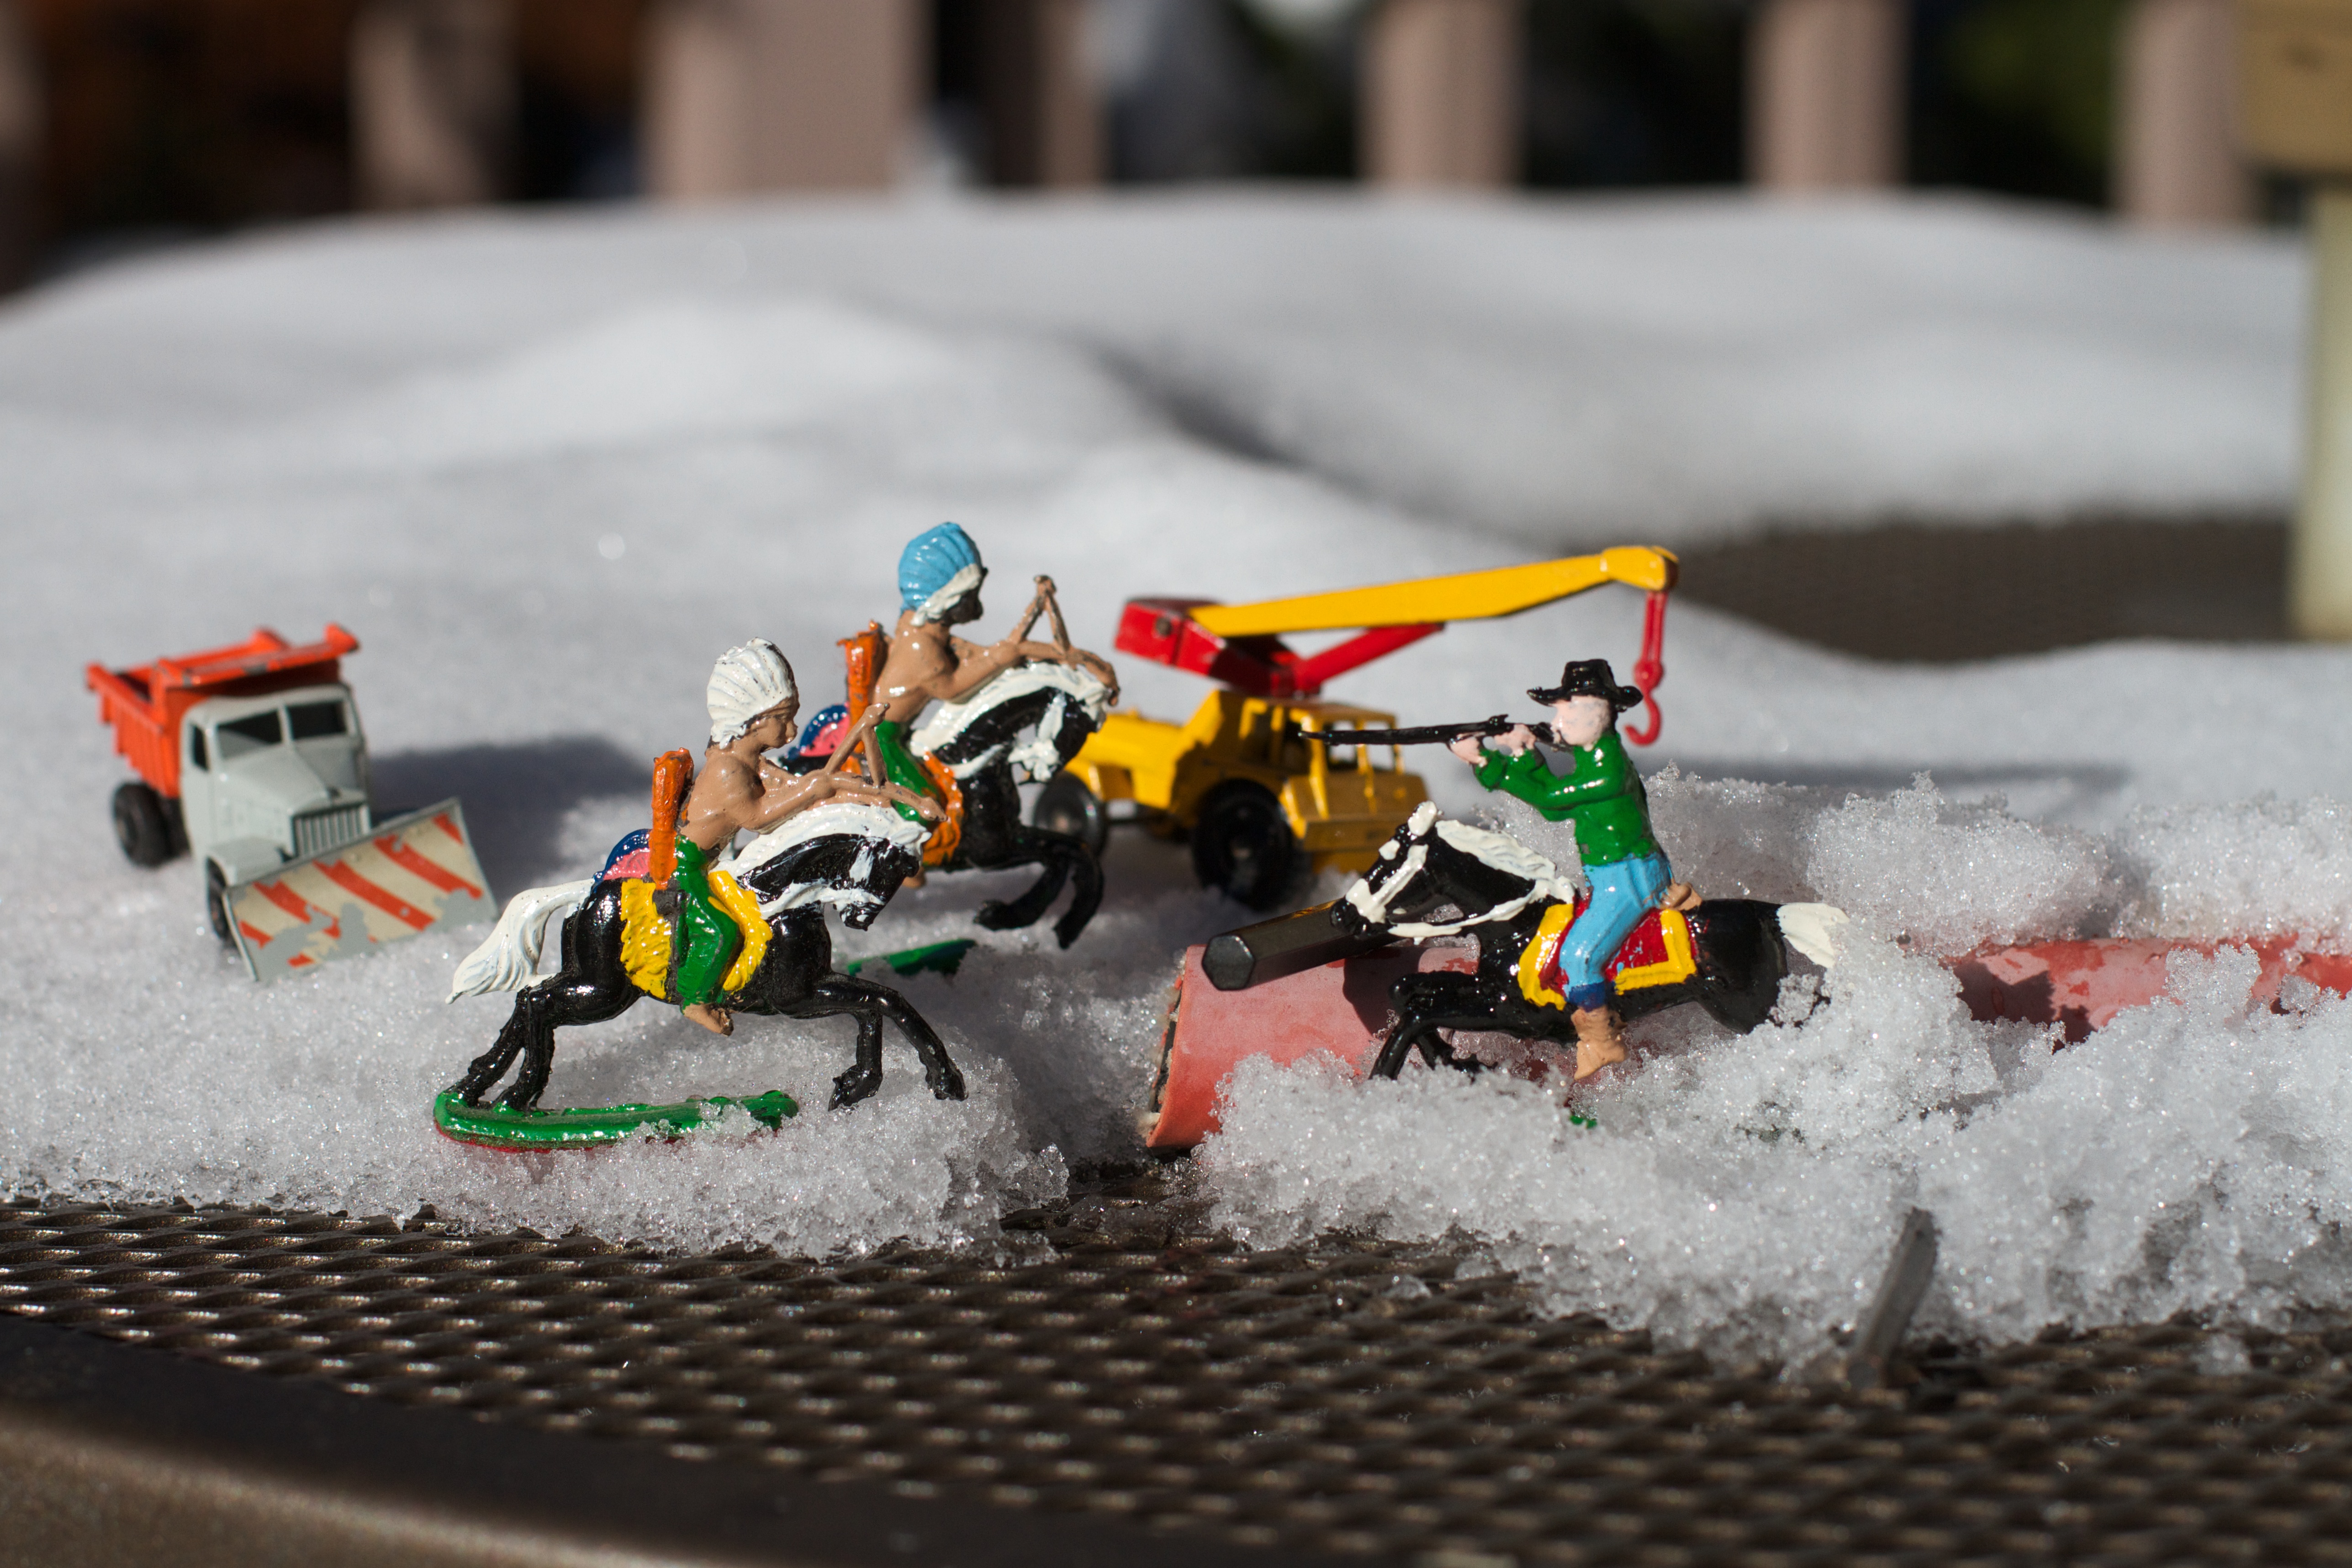
toy, racing, lego